Belaya Rus (demonstration team)

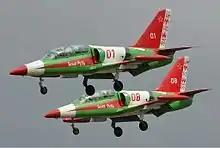
The team during the 2010 Minsk Victory Day Parade

The group was created in 2006 after the purchase of ten Czech-made L-39 Albatros training aircraft from Ukraine. It is part of the 206 Flight Training Center in Lida. In addition to performances, the group's planes play the role of training aircraft for cadets of the Aviation Department of the Military Academy of Belarus. Since 2008, the Belaya Rus aerobatic team has been participating in all air parades during the Minsk Independence Day Parade and the Victory Day Parade over the central Avenue.